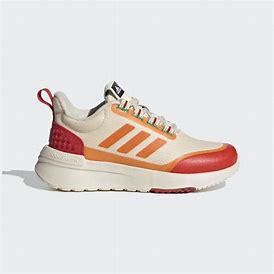
Brand: Adidas
Model: Racer Tr X Lego